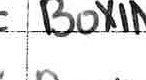
Label: boxing